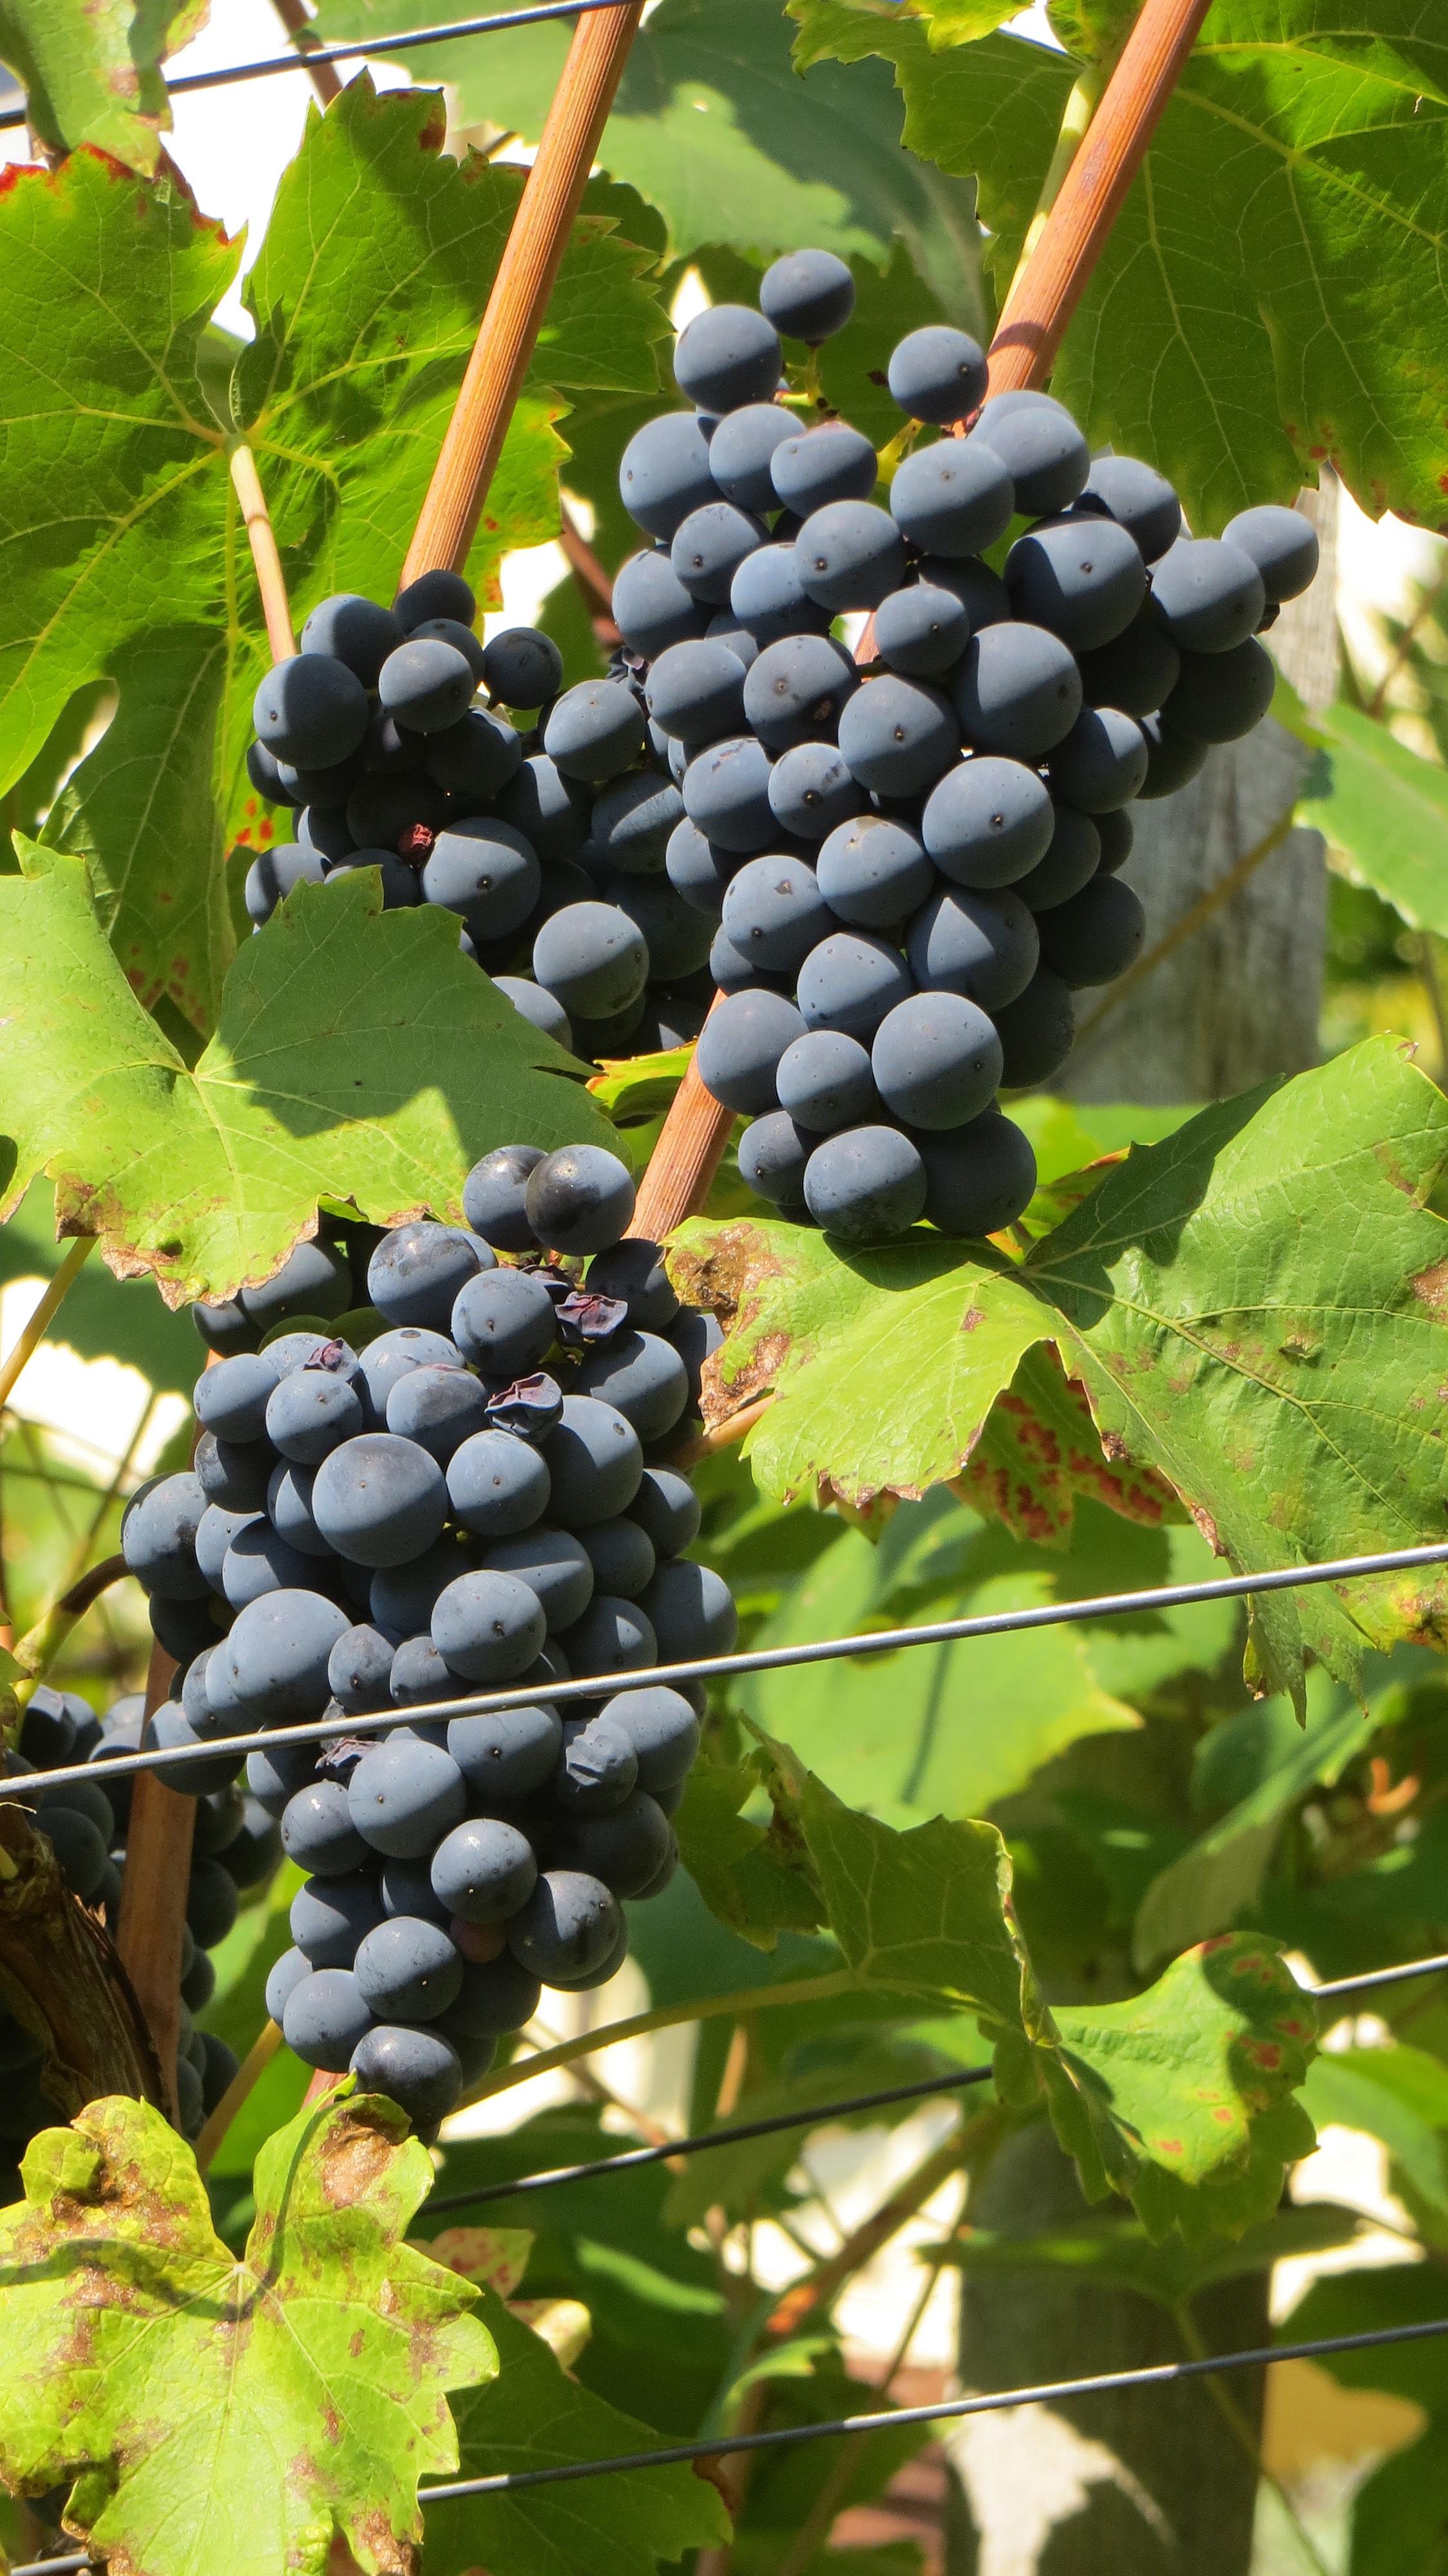
nature, plant, grape, wine, fruit, berry, food, produce, drink, blue, agriculture, blackberry, cultivation, grapevine, vines, shrub, grapes, fruits, winegrowing, blue grapes, flowering plant, vitis, land plant, grapevine family, zante currant